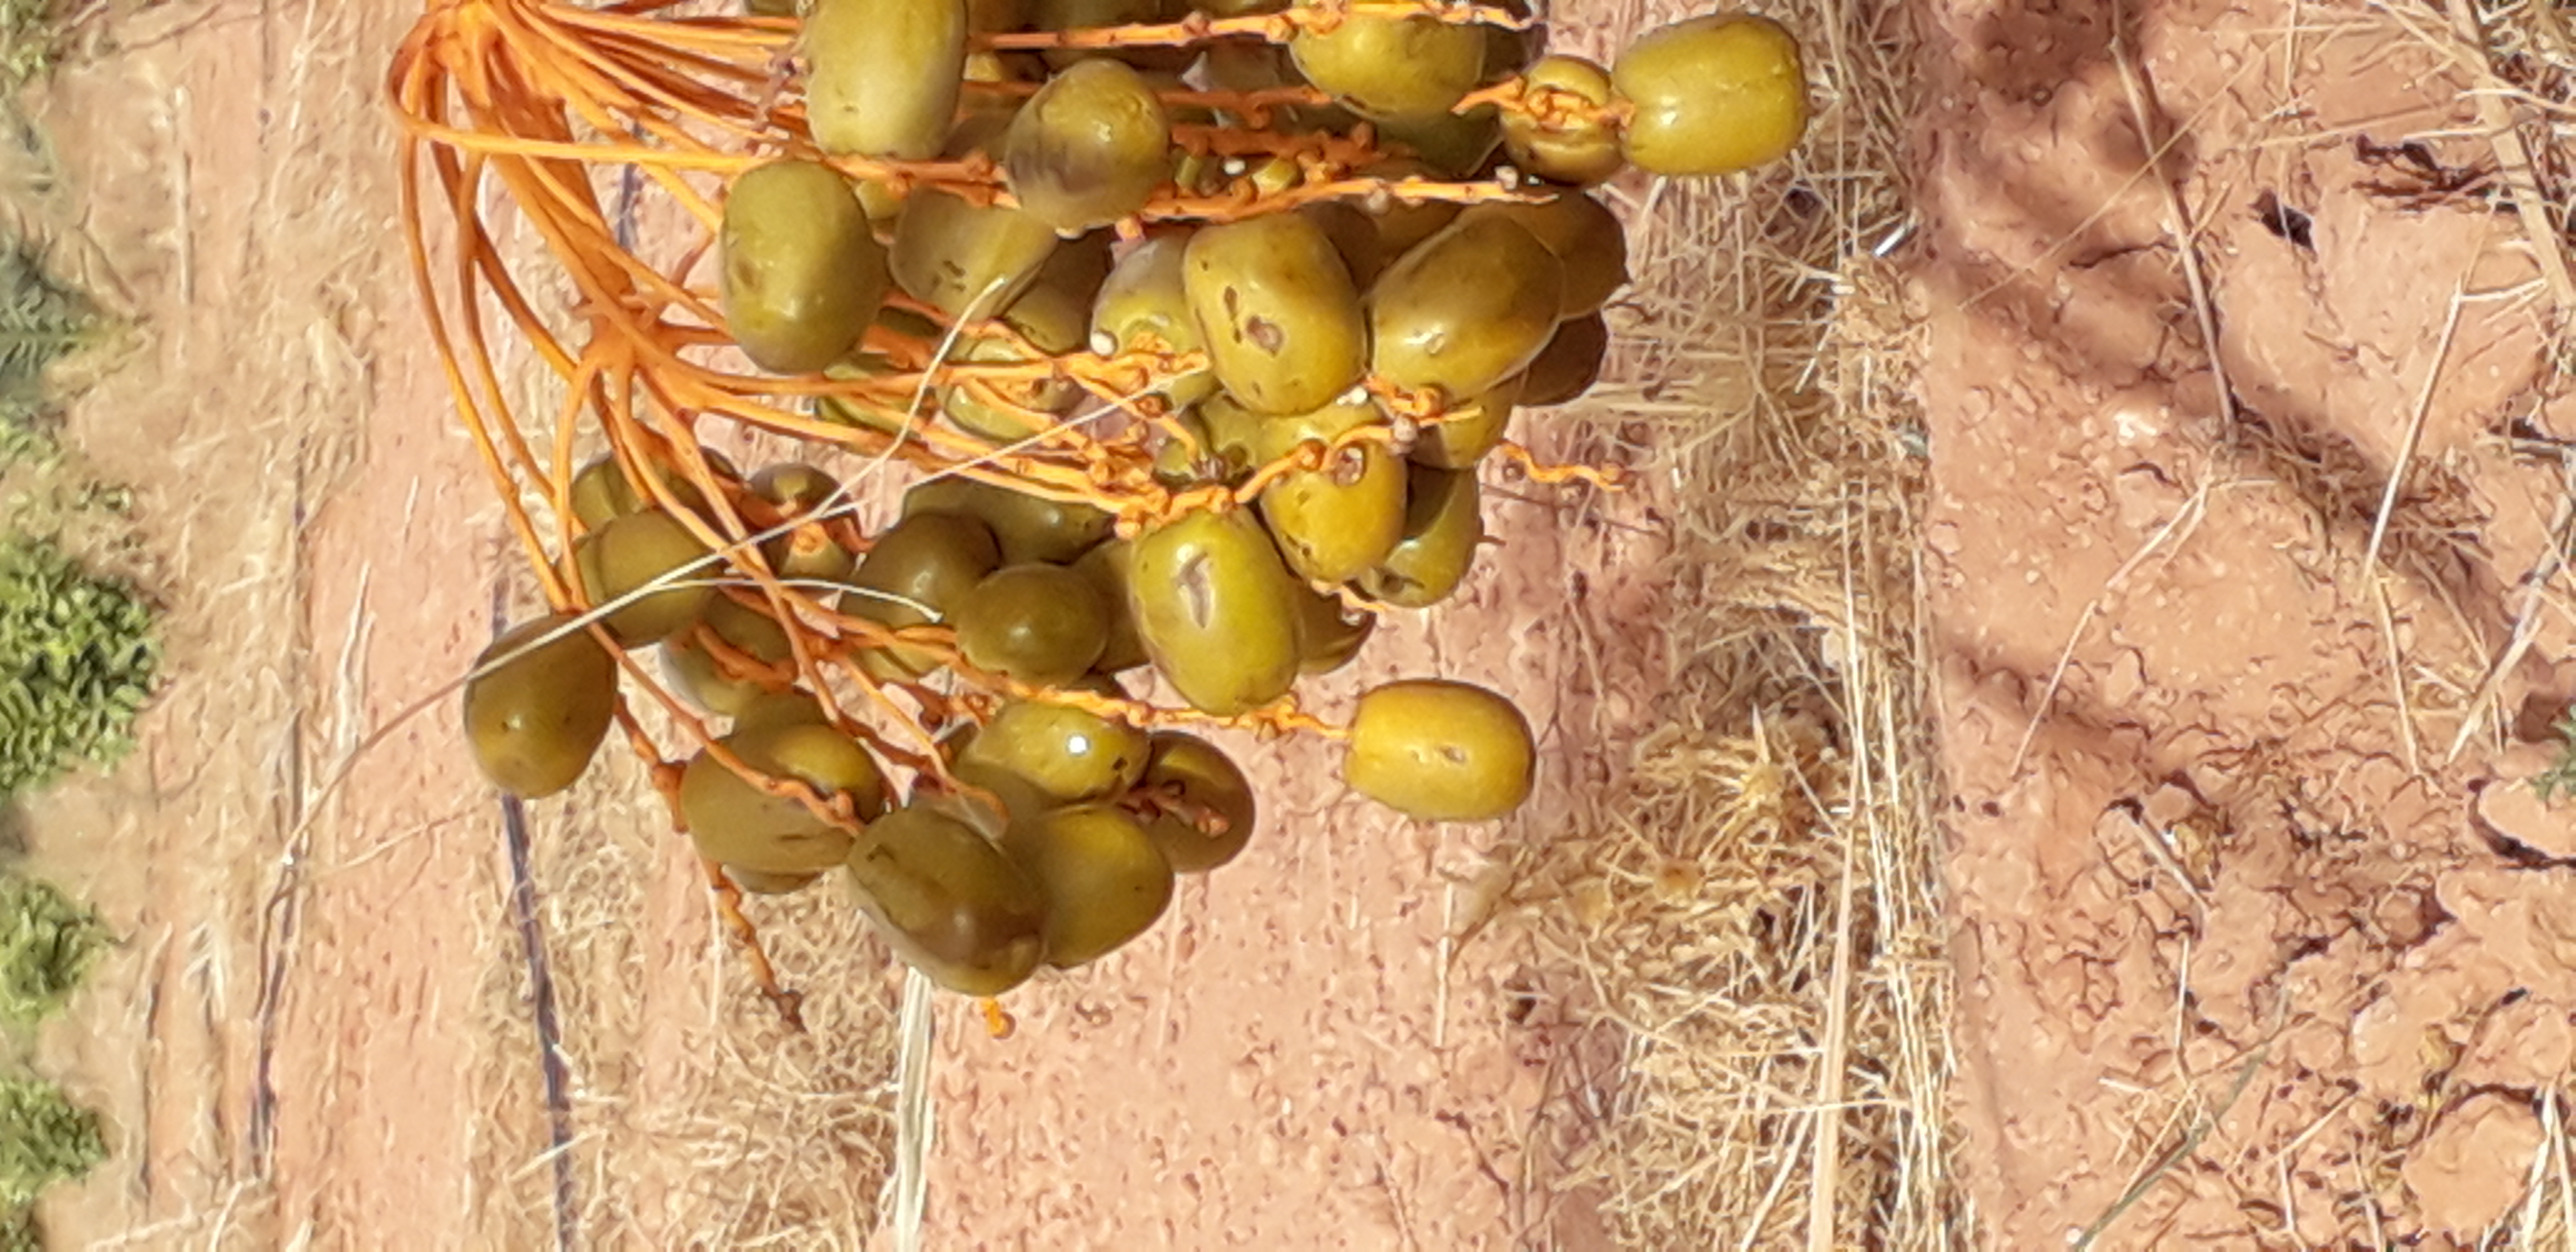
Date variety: Boufagous